The Ansonia

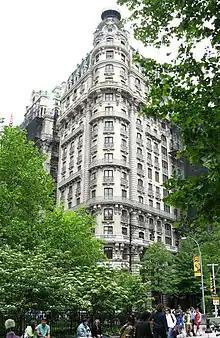
Viewed from 73rd Street

Unable to raise rents at the Ansonia, Starr announced plans to demolish it and build a 40-story tower in its place. The ARA first tried to find a rich buyer for the building, without success. Residents then asked the LPC to designate the building as a city landmark. At a public hearing in April 1970, a lawyer for Starr testified that the structure lacked "any particular historic significance". According to the lawyer, it would cost between $4 million and $5 million to repair the building, so it was easier to tear it down. This prompted concerns from residents who believed that the building would be demolished. Garland advocated for the building to be designated as a New York City landmark. In an attempt to avert the Ansonia's demolition, its residents created a petition advocating for the building to be designated as a city landmark; the petition attracted 25,000 signatures. They also hosted a five-hour gala in October 1971 to raise awareness for the Ansonia. The LPC received numerous petitions in support of the landmark designation, signed by 25,770 people, and a petition in opposition to the designation, signed by 11 people. With support from U.S. Representative Bella Abzug, who represented the neighborhood, the LPC designated the building as a city landmark on March 15, 1972, preventing the facade from being modified or demolished without the LPC's approval.